Culture of Iran

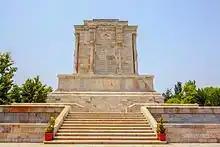

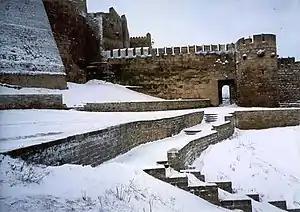
Sassanian fortress in Derbent, Dagestan. Inscribed on Russia's UNESCO world heritage list since 2003.

The literature of Iran is one of the world's oldest and most celebrated, spanning over 2,500 years from the many Achaemenid inscriptions, such as the Behistun inscription, to the celebrated Iranian poets of the Islamic Golden Age and modern Iran. Iranian literature has been described as one of the great literature of humanity and one of the four main pillars of world literature. L.P. Elwell-Sutton describes the literature of the Persian language as "one of the richest poetic literature of the world".